Iceland–Palestine relations

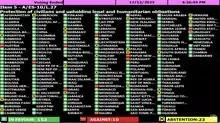
153 countries, including Iceland, supported the resolution calling for a ceasefire in Gaza that was overwhelmingly passed by the UN General Assembly on 12 December 2023

As a response to the Gaza War, Icelandic Foreign Minister Þórdís Kolbrún R. Gylfadóttir condemned the attack and said that Israel has the right to defend itself. The Althing agreed that an emergency humanitarian ceasefire in the Gaza Strip should be implemented to ensure the safety of people, including Palestinians and Israelis. It called for the observance of international law for humanitarian grounds, for the protection of civilian infrastructure, and for the condemnation of any acts of violence against civilians.